Peter Gade

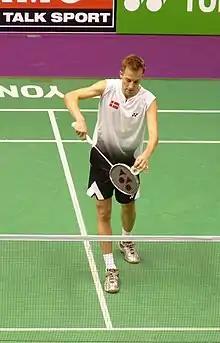
Peter Gade at 2010 BWF World Championships

The BWF Superseries, launched on 14 December 2006 and implemented in 2007, is a series of elite badminton tournaments, sanctioned by the Badminton World Federation (BWF). BWF Superseries has two levels: Superseries and Superseries Premier. A season of Superseries features twelve tournaments around the world, introduced in 2011, with successful players invited to the Superseries Finals held at the year's end.